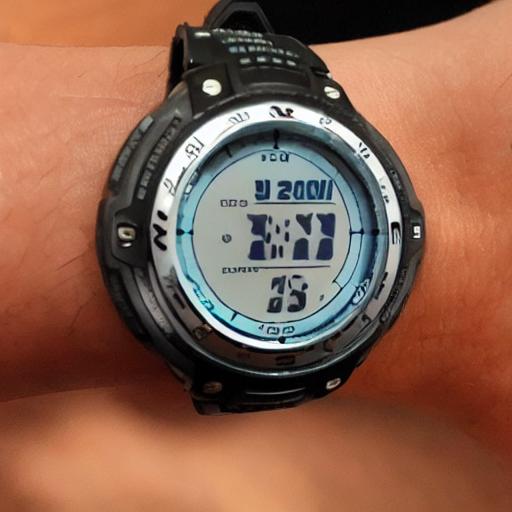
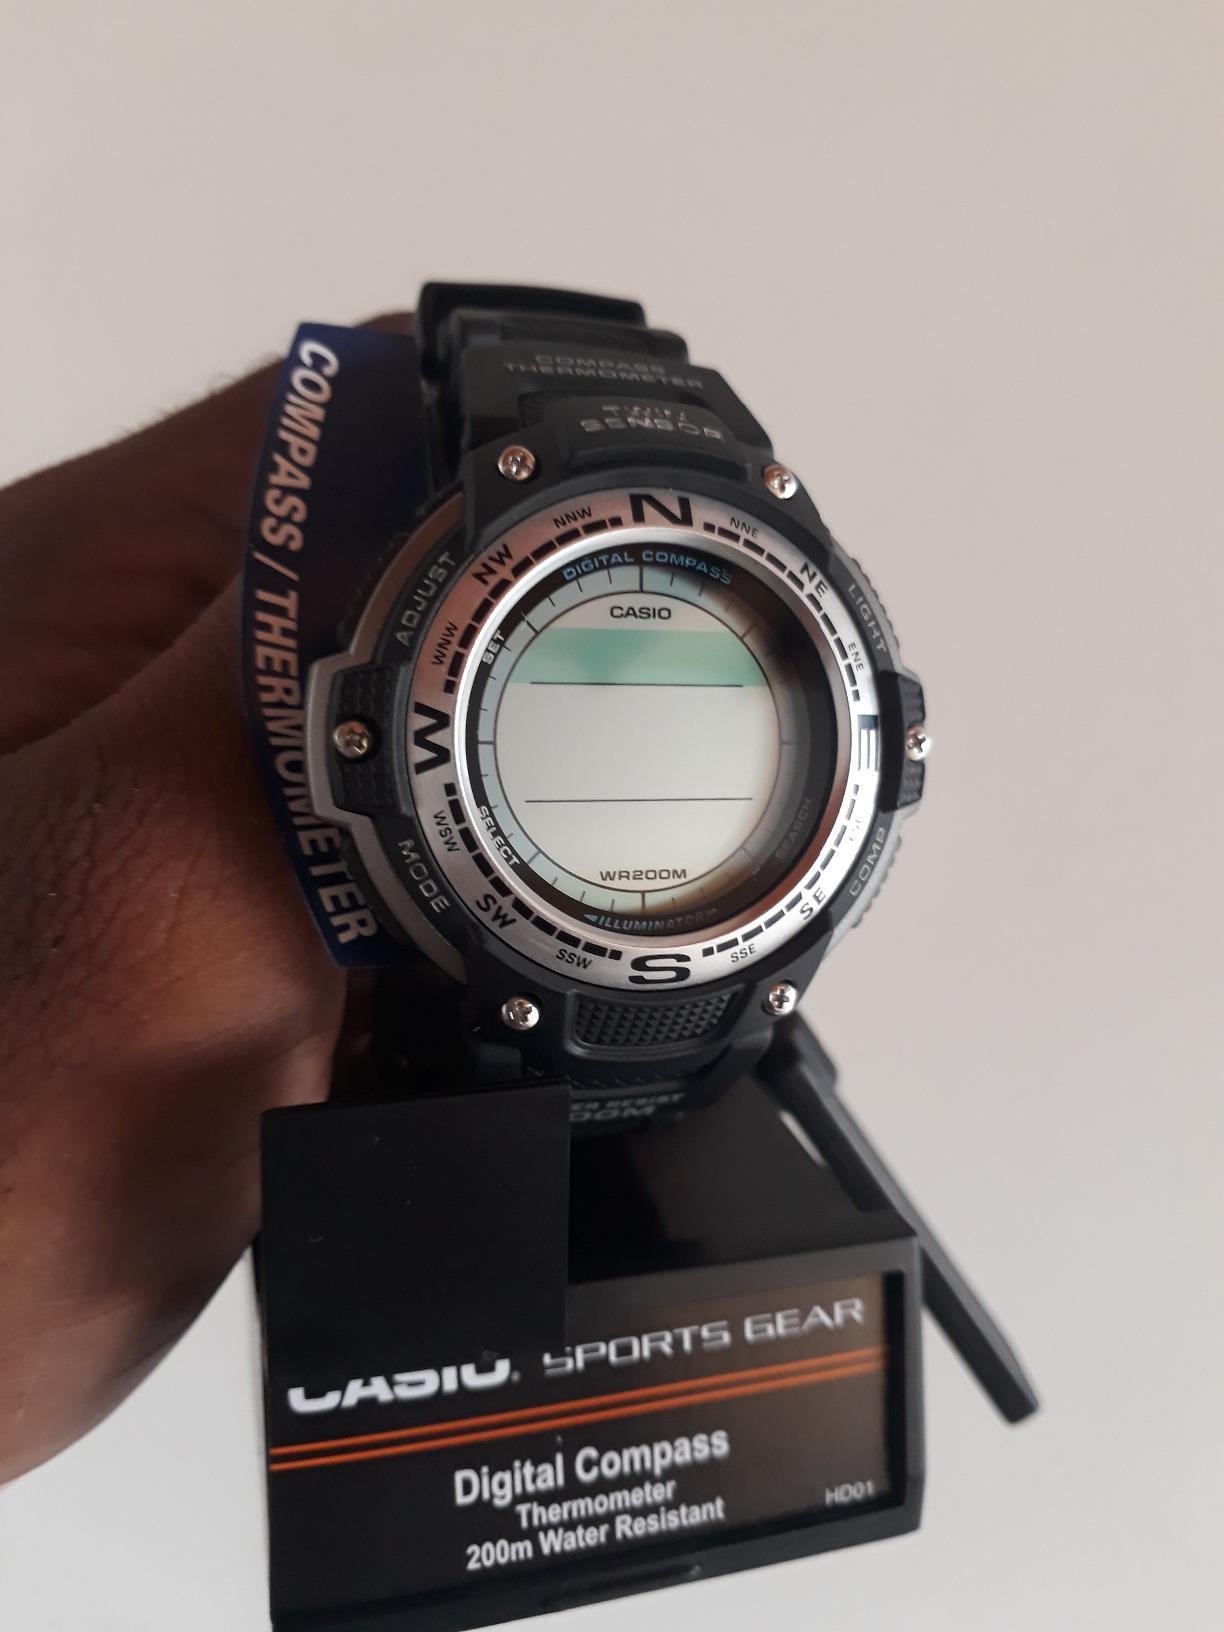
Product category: accessories_watch
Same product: no